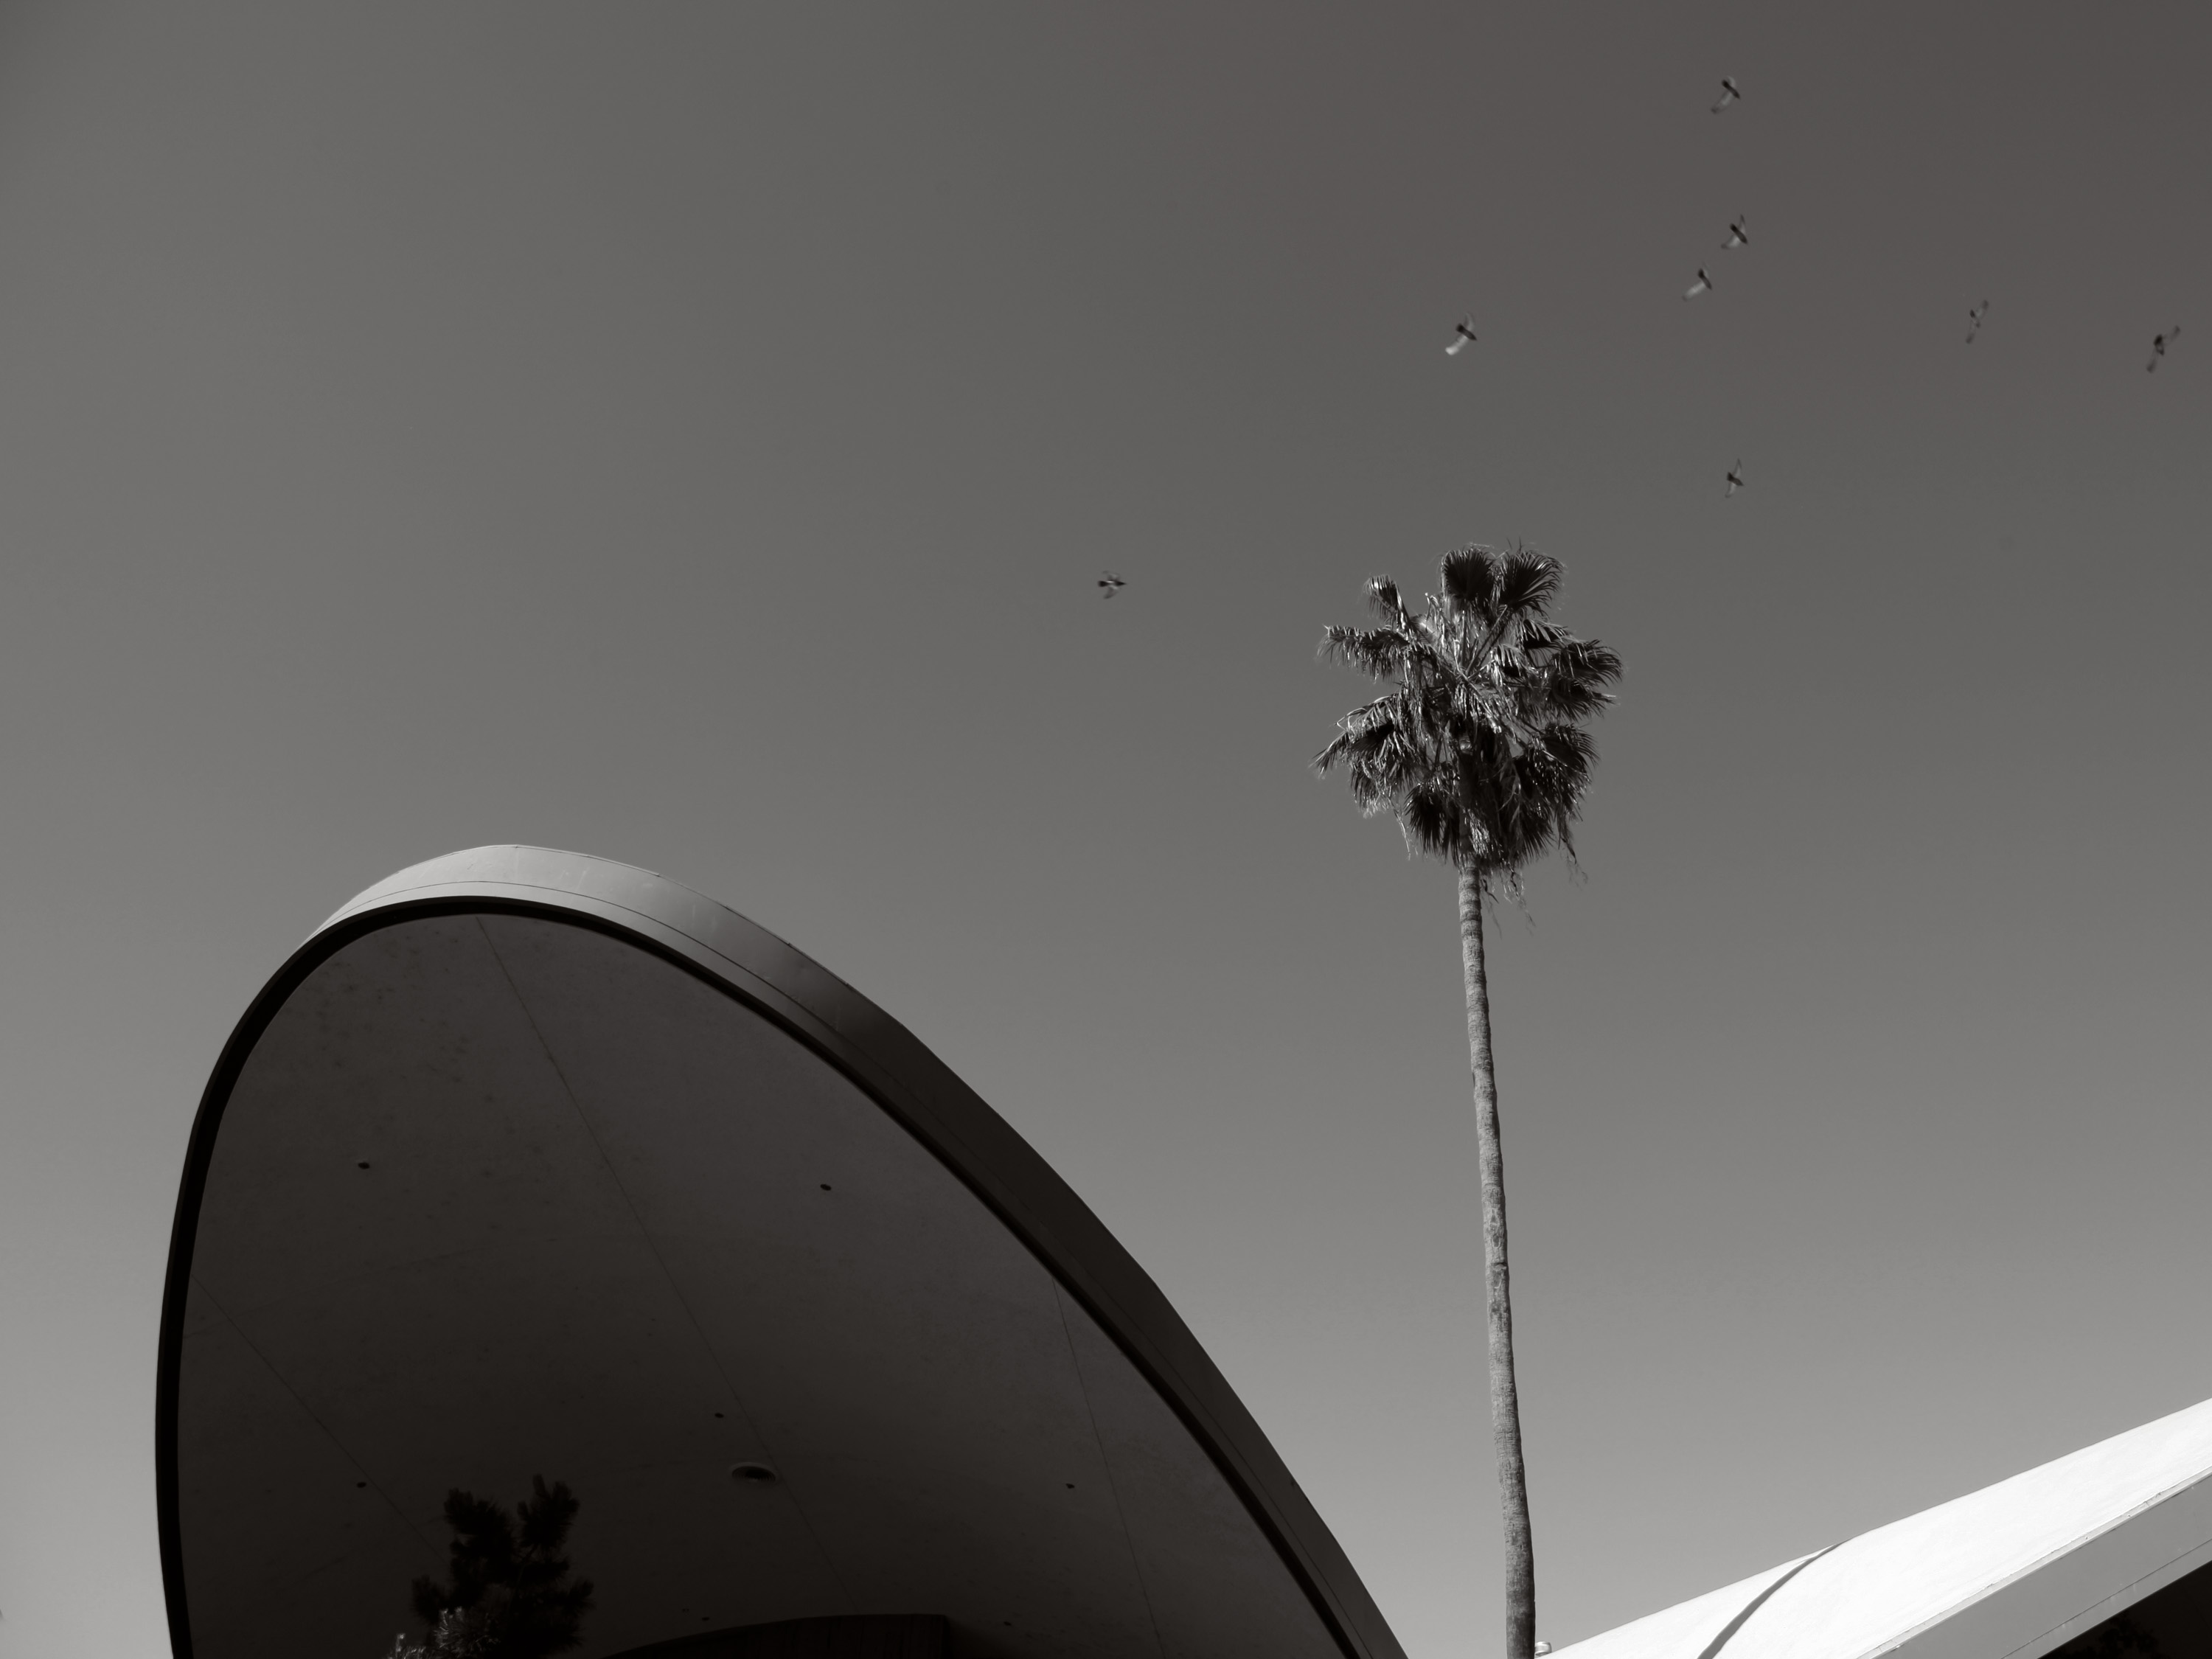
wing, light, black and white, sky, white, wind, ceiling, line, darkness, street light, black, monochrome, lighting, light fixture, 1959, shape, midcenturymodern, googie, powersdalyderosa, monochrome photography, atmosphere of earth